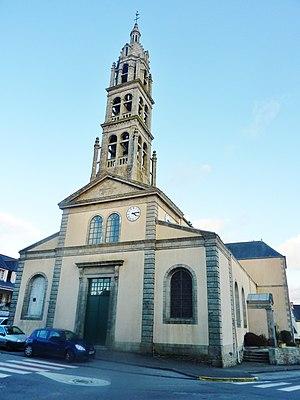
L'église paroissiale Saint-Enéour de Plonéour-Lanvern (construite en 1847 et consacrée en 1848).
Saint Enéour fait partie des saints bretons plus ou moins mythiques, dont la sainteté n'est pas reconnue officiellement par l'Église catholique romaine.
Plonéour-Lanvern est une commune du département du Finistère, dans la région Bretagne, en France. C'est la commune la plus étendue du pays Bigouden. Elle se situe sur la côte Atlantique, le long de la Baie d'Audierne, et à 15 km de Quimper. C'est une commune animée et passante car elle est considérée comme "le carrefour du Pays Bigouden".